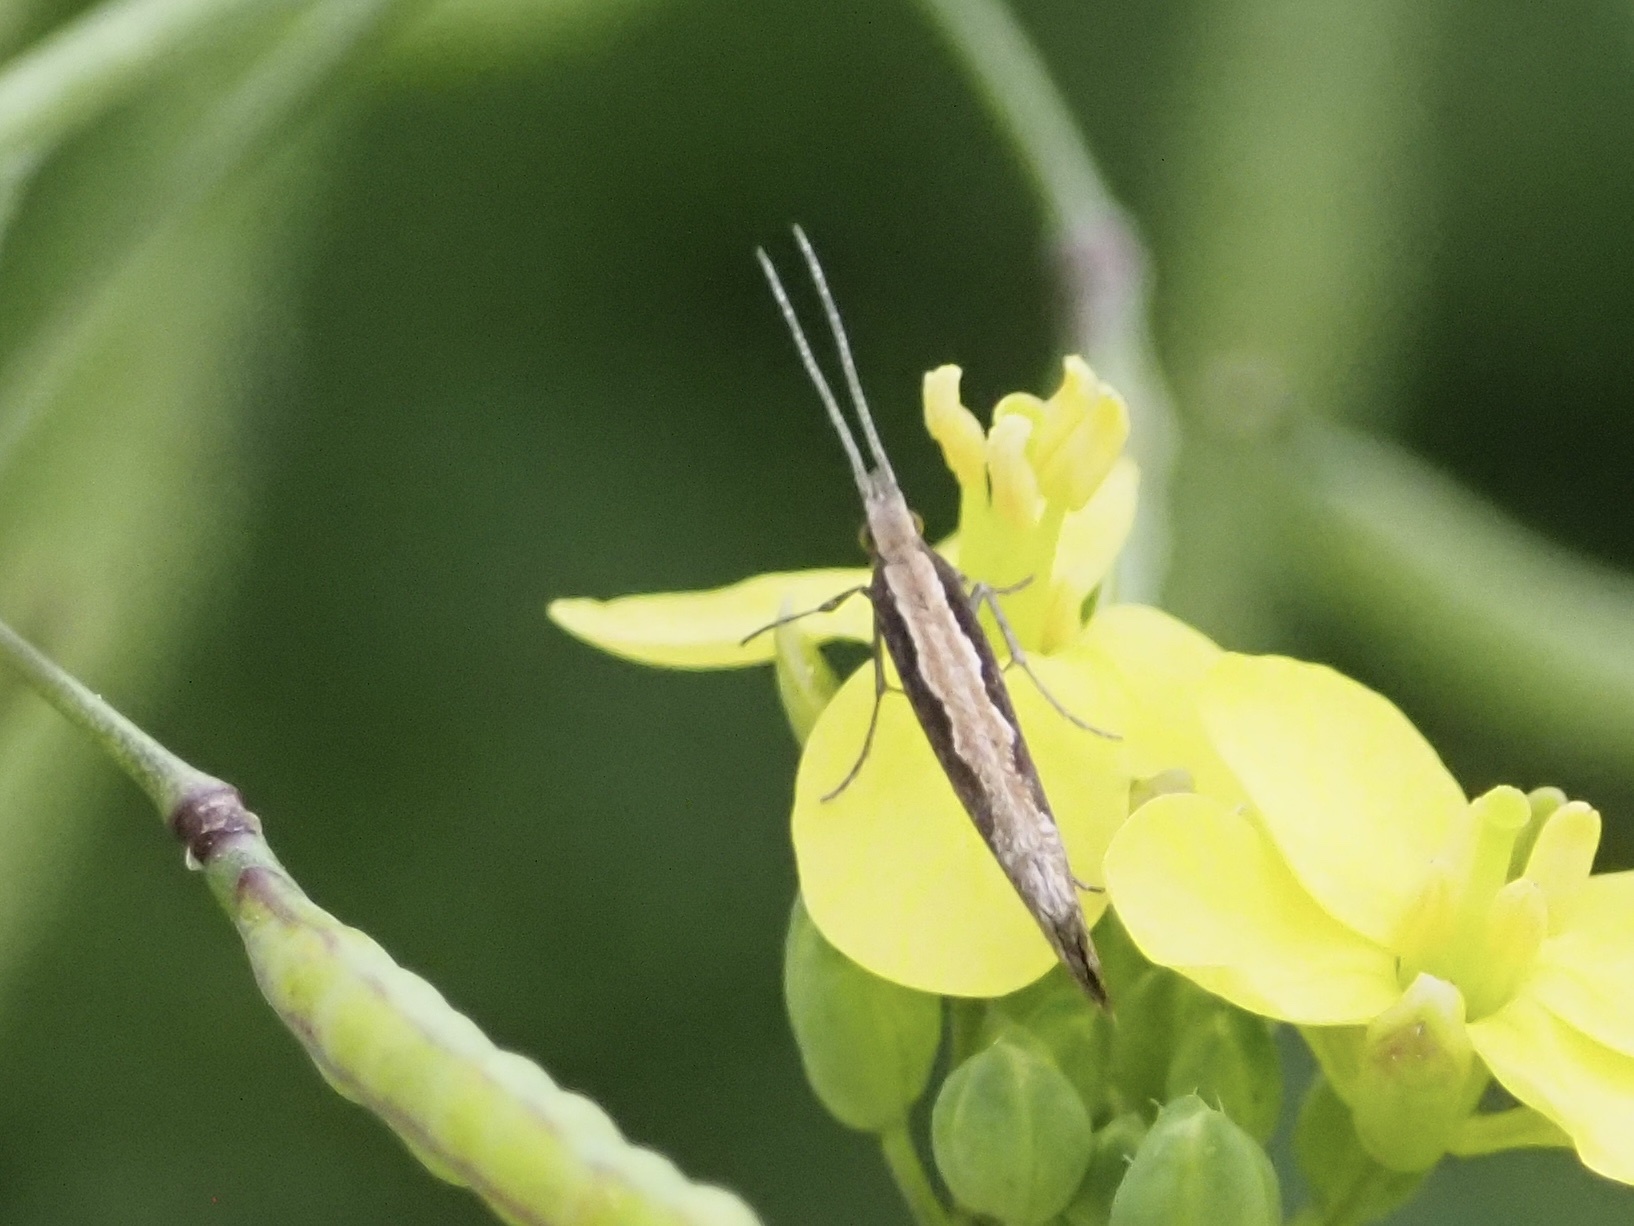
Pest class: diamondback_moth